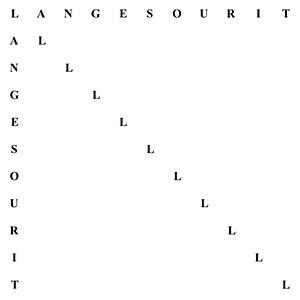
Description des contraintes utilisées par Georges Perec lors de la rédaction du poème n° 43 du recueil ""Aphabets"""
Alphabets est un recueil de poèmes de Georges Perec paru en 1976 aux Éditions Galilée.